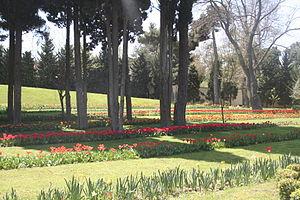
L'Allée d’honneur est un cimetière public et un monument azerbaïdjanais situé à Bakou.